Austin-Healey Sebring Sprite

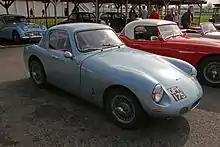

The Austin-Healey Sebring Sprite is a small sports car that was produced by the Donald Healey Motor Company at its Cape Works in Warwick and at the Healey's Speed Equipment Division in Grosvenor Street, London W1. Sebring Sprites were also produced by John Sprinzel Ltd. at their premises in Lancaster Mews, W2.